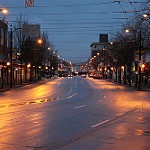
Label: street